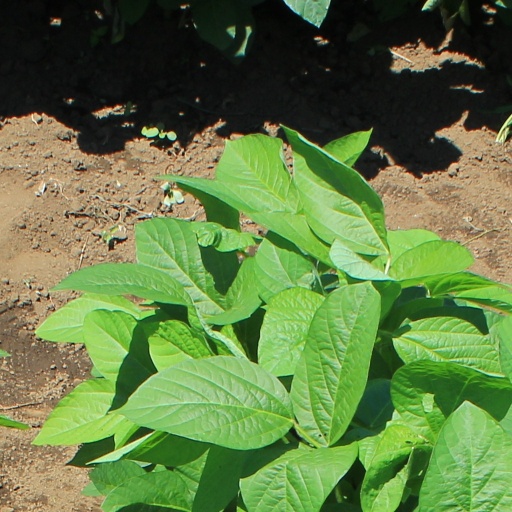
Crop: soybean